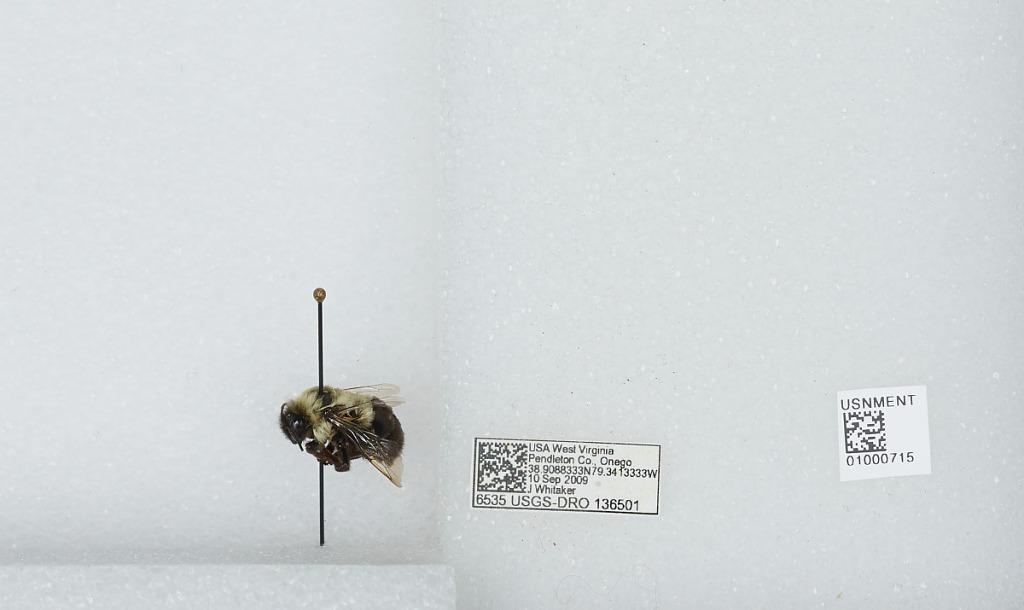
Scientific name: Bombus (Pyrobombus) impatiens Cresson
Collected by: J. Whitaker
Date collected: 2009-9-10
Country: United States
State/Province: West Virginia
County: Pendleton
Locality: Onego
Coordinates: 38.9088, -79.3413